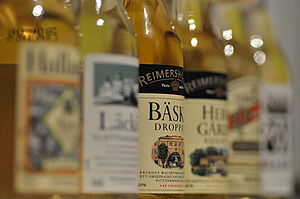
Snaps
Et udvalg af svenske snapse
Snaps er en nordeuropæisk brændevinstype.